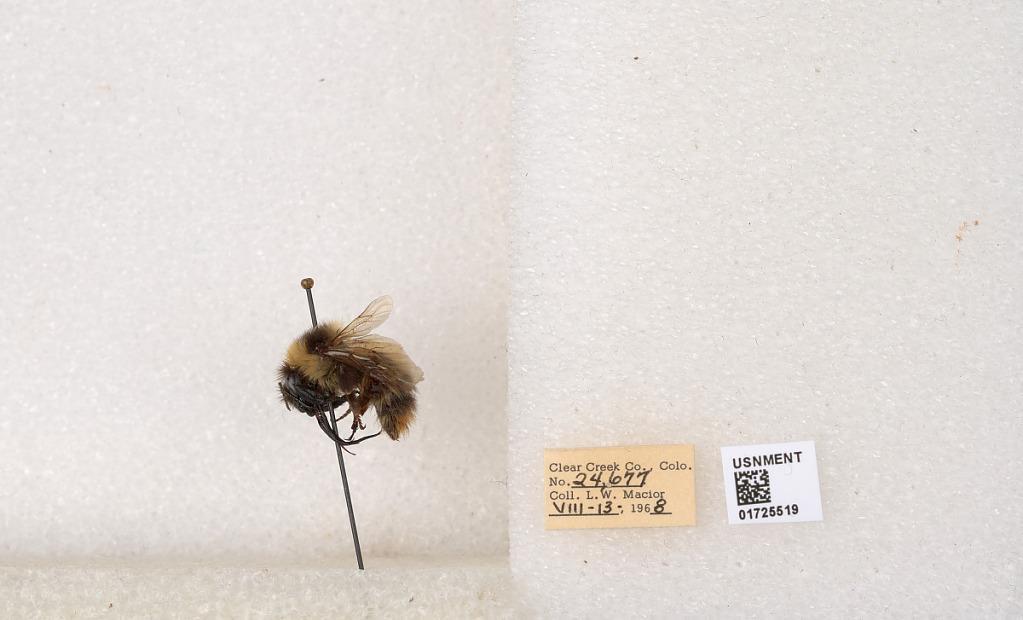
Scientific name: Bombus kirbyellus
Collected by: L. Macior
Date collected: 1968-8-13
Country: United States
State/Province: Colorado
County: Clear Creek
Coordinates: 39.6891, -105.644